Which point is corresponding to the reference point?
Reference image:
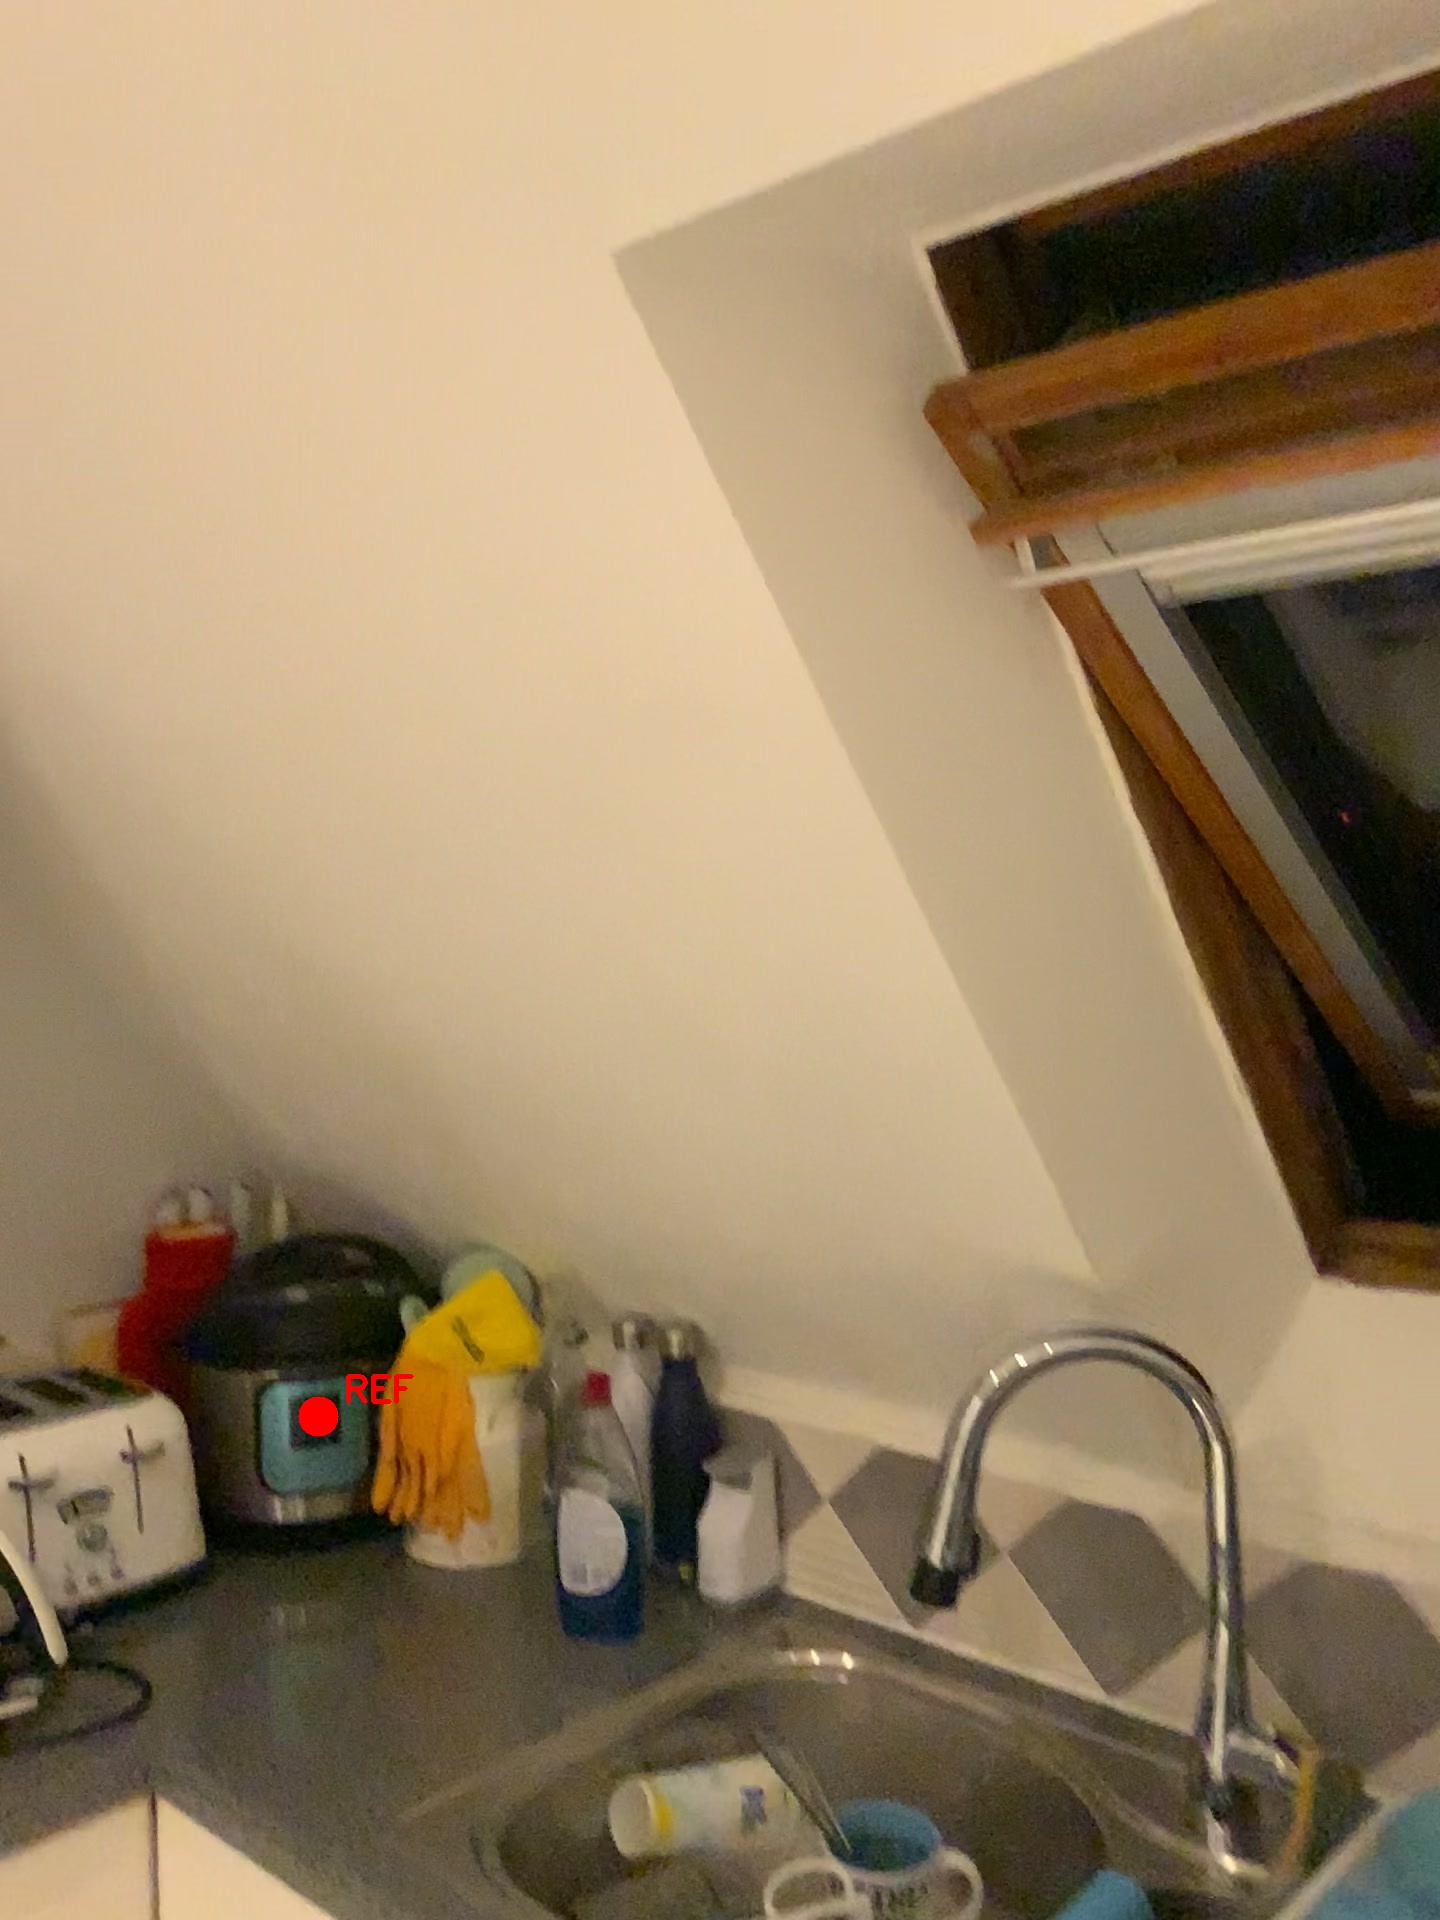
Option image:
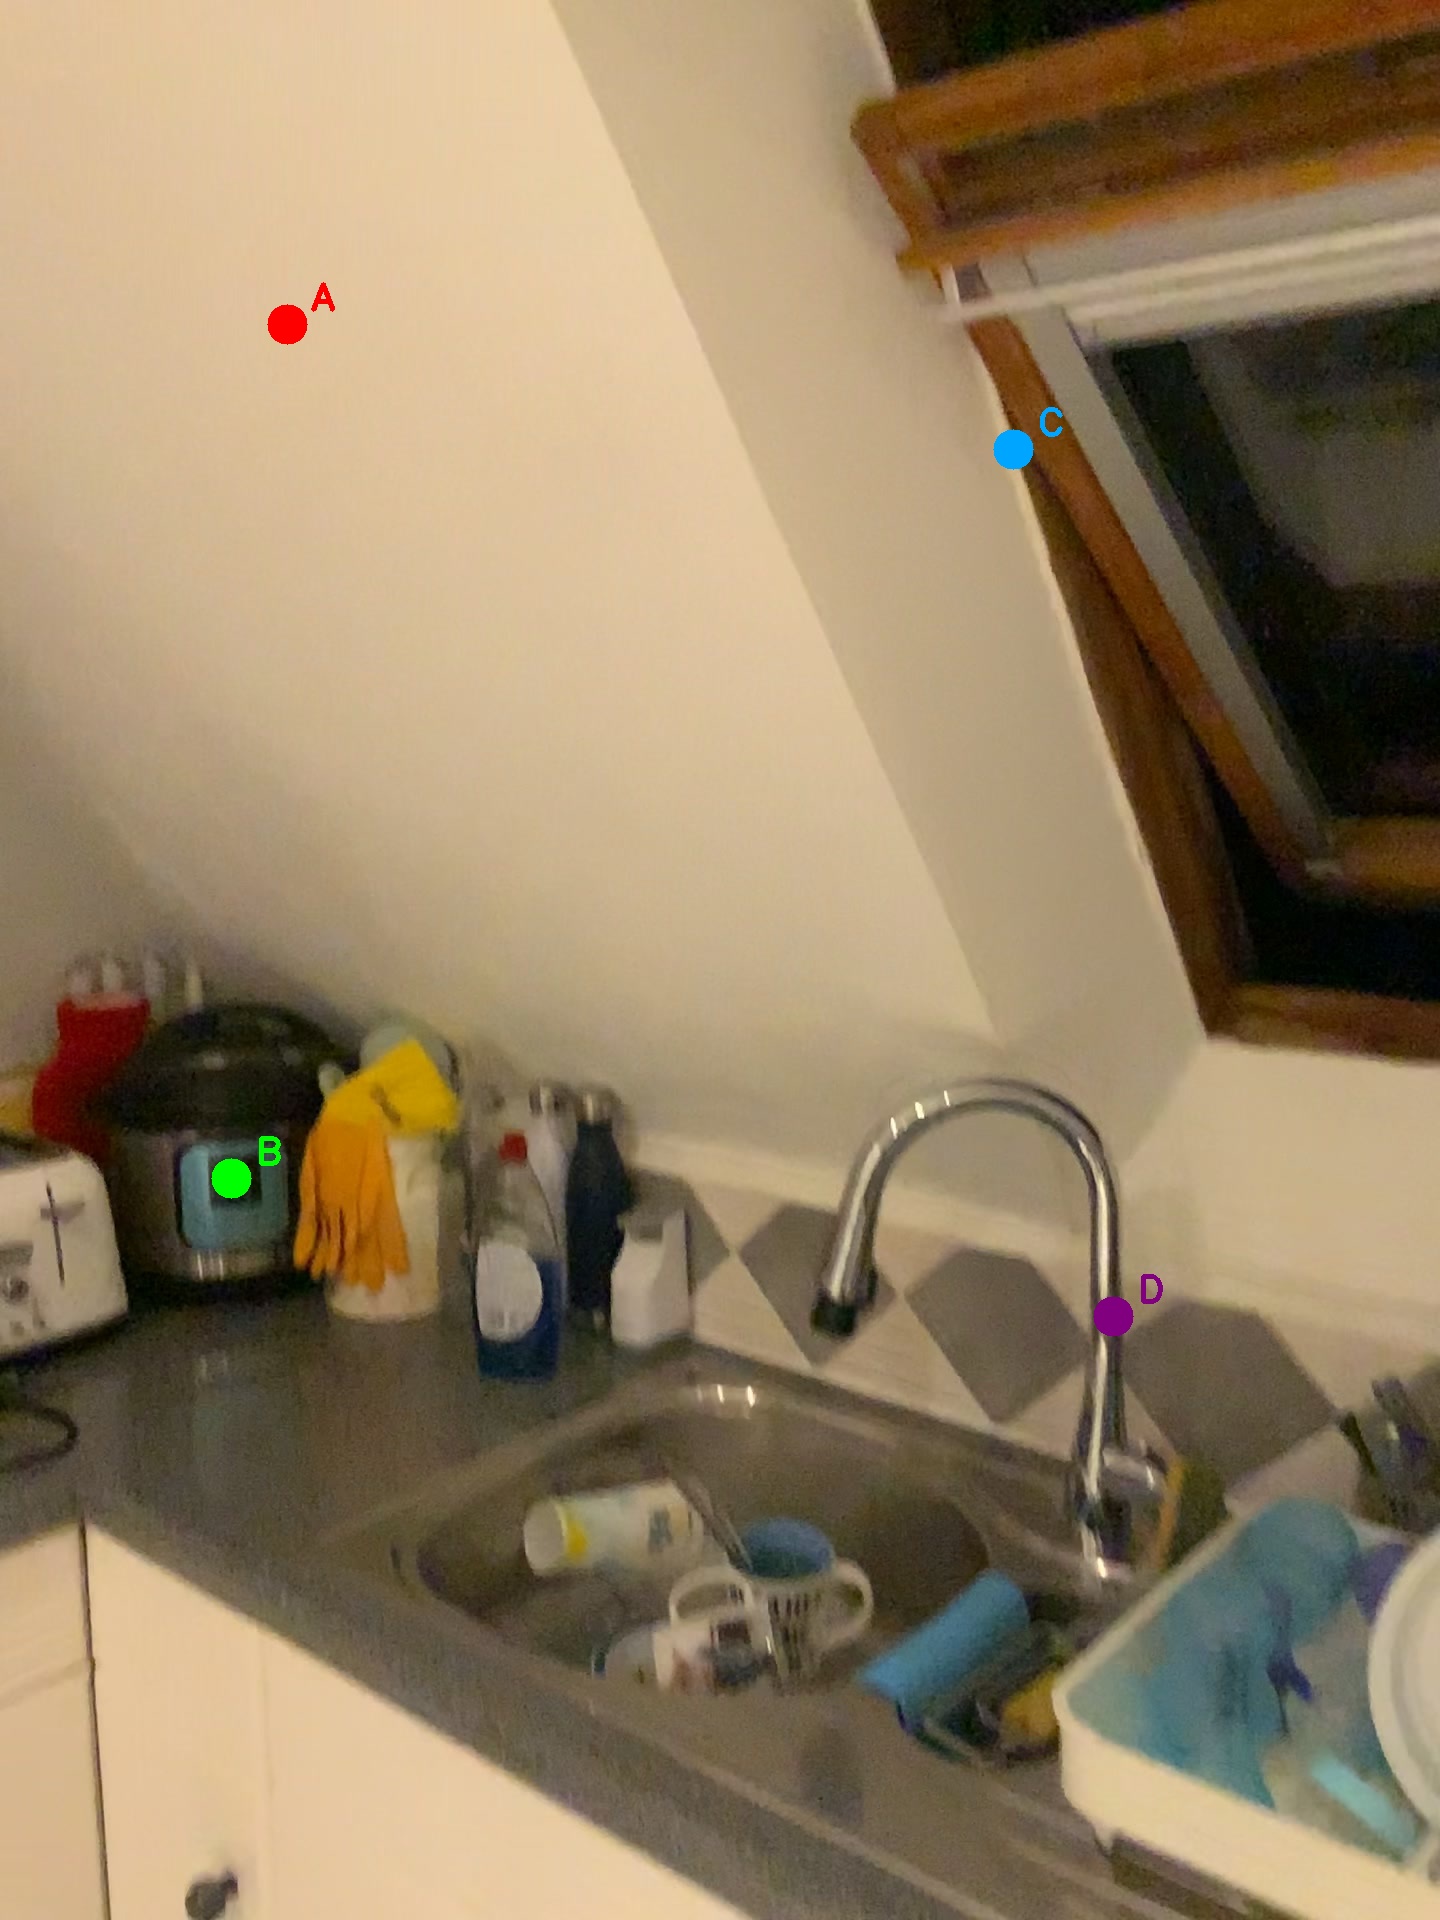
Choices:
Point A
Point B
Point C
Point D
Answer: (B)